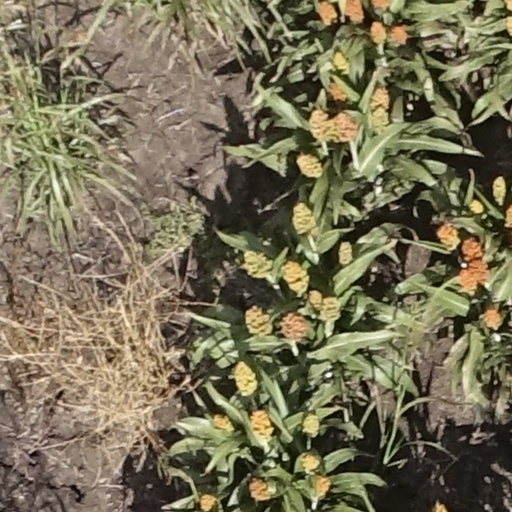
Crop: sorghum